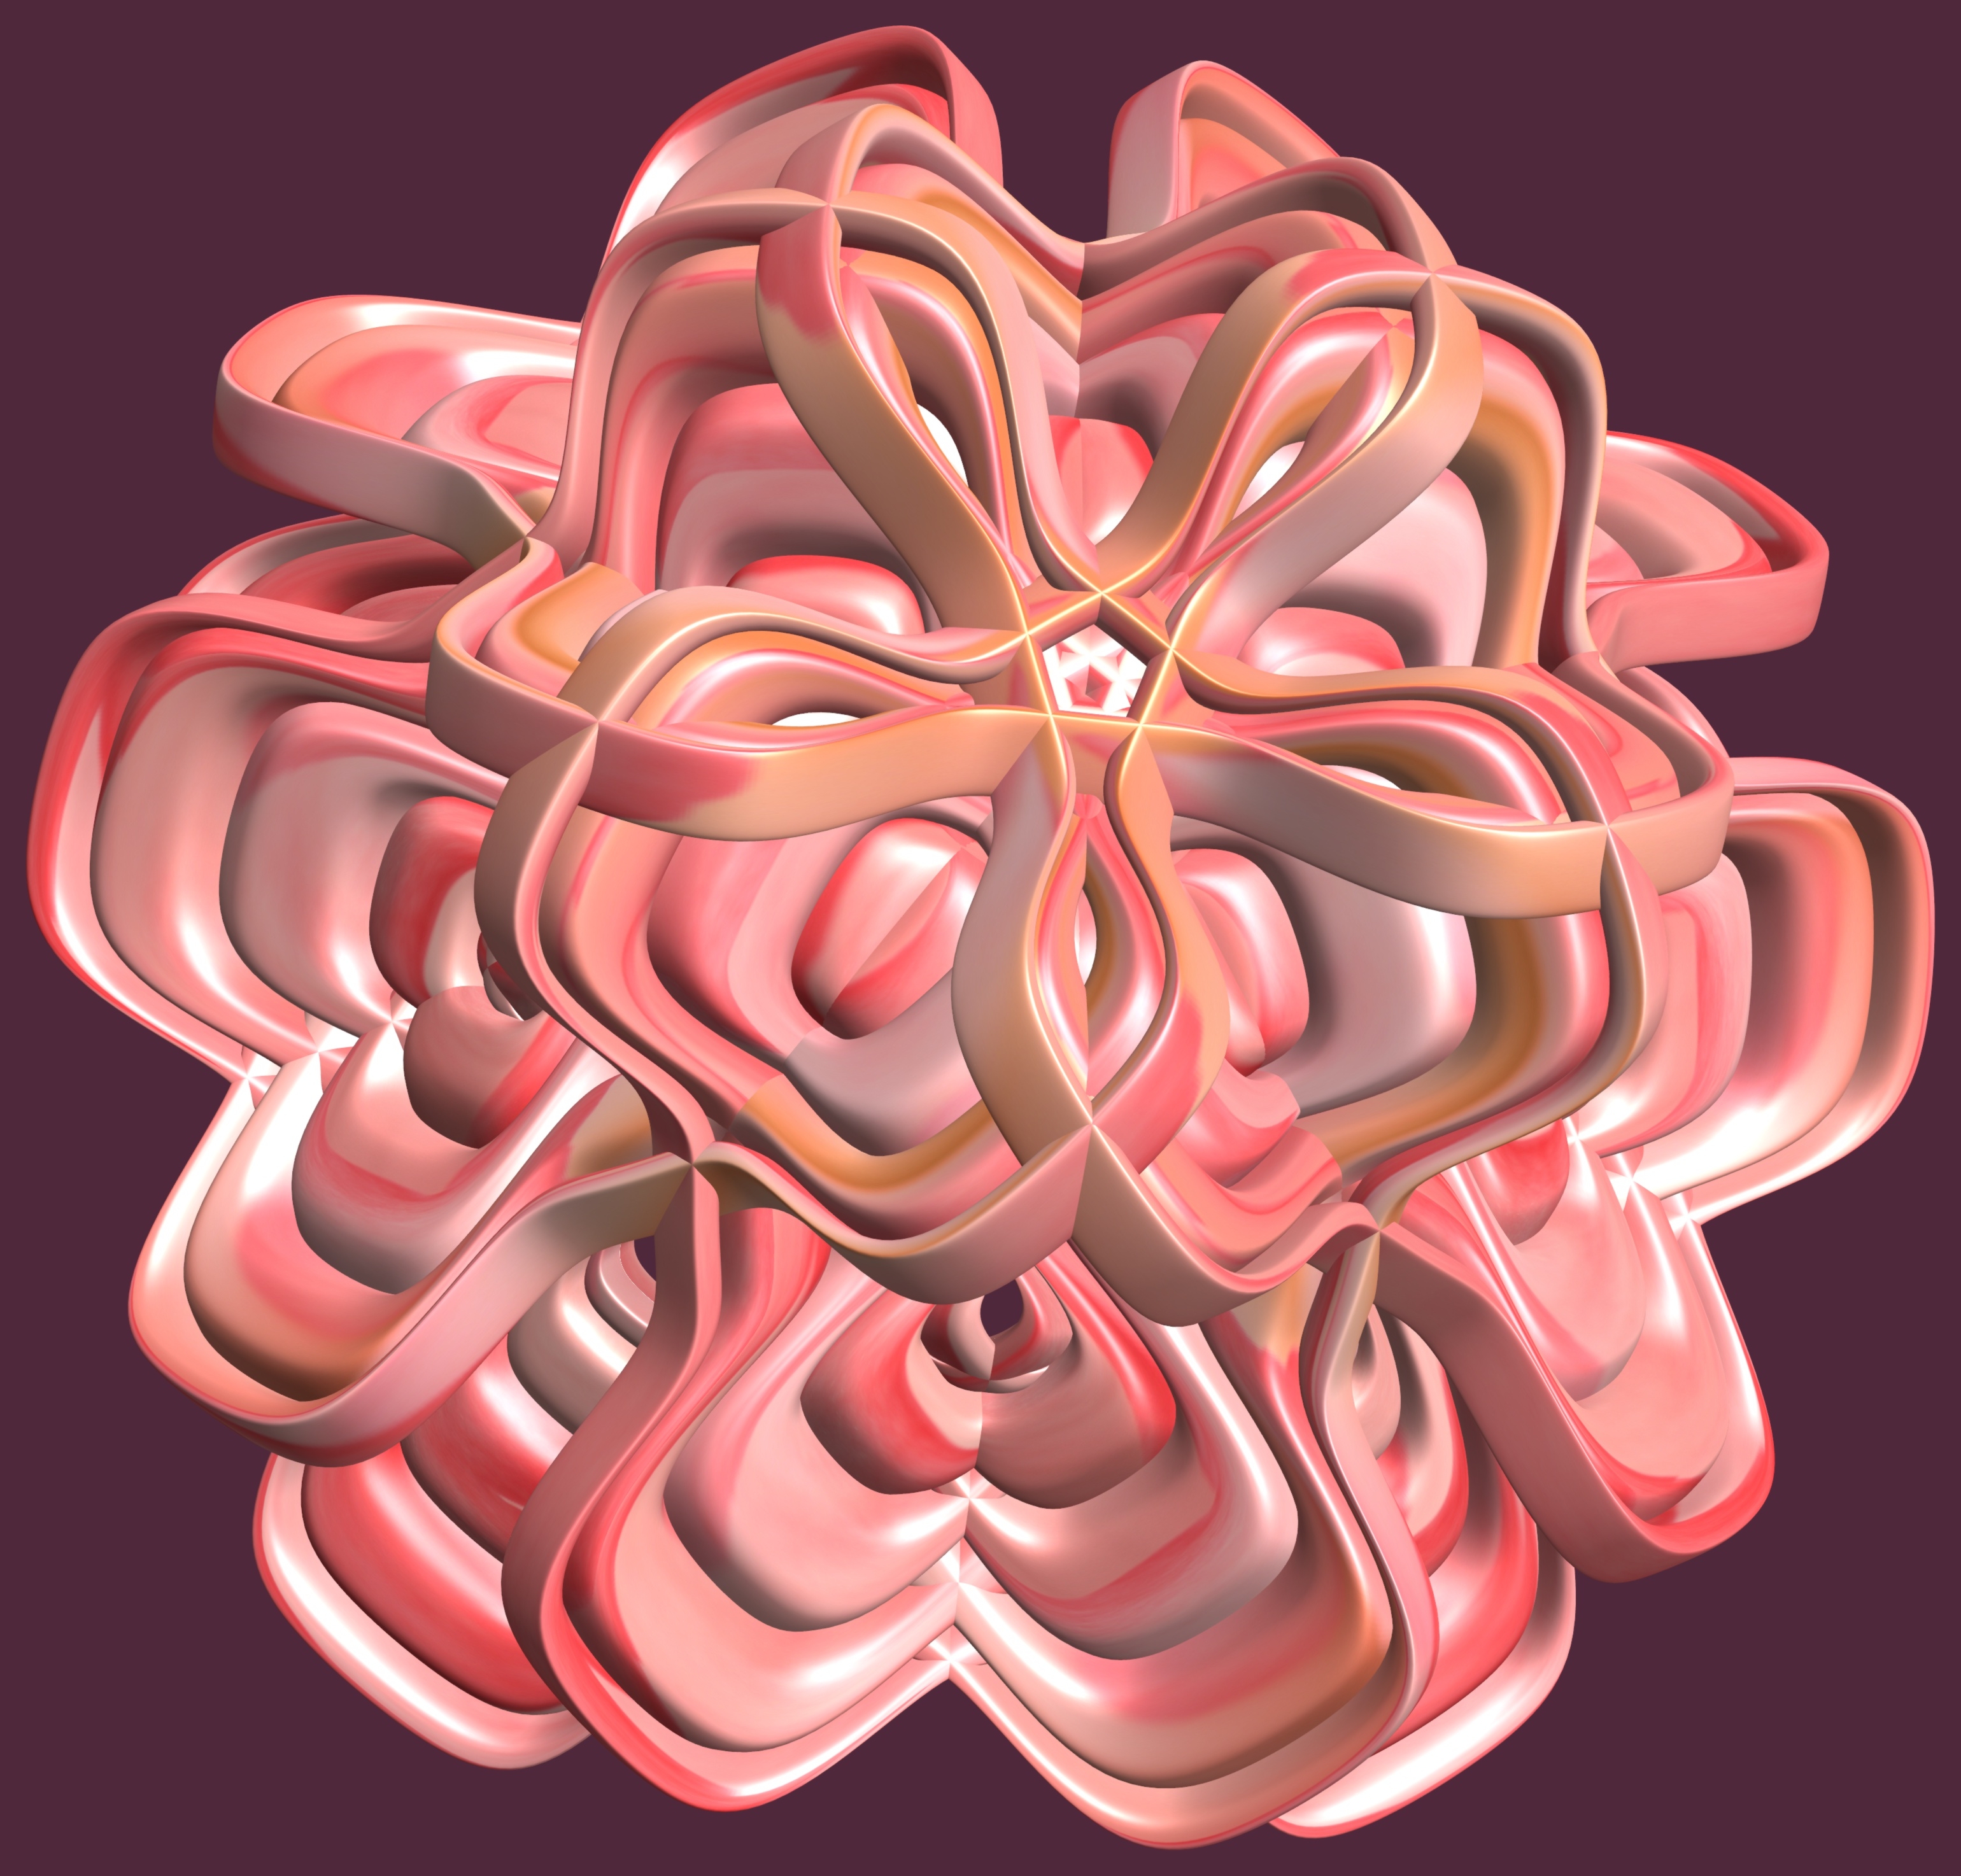
structure, texture, spiral, flower, petal, heart, pattern, pink, lighting, circle, font, cool image, illustration, design, symmetry, 3d, graphic, organ, torus, mathematica, cg, parametricplot3d, code, program, algorithm, mapping